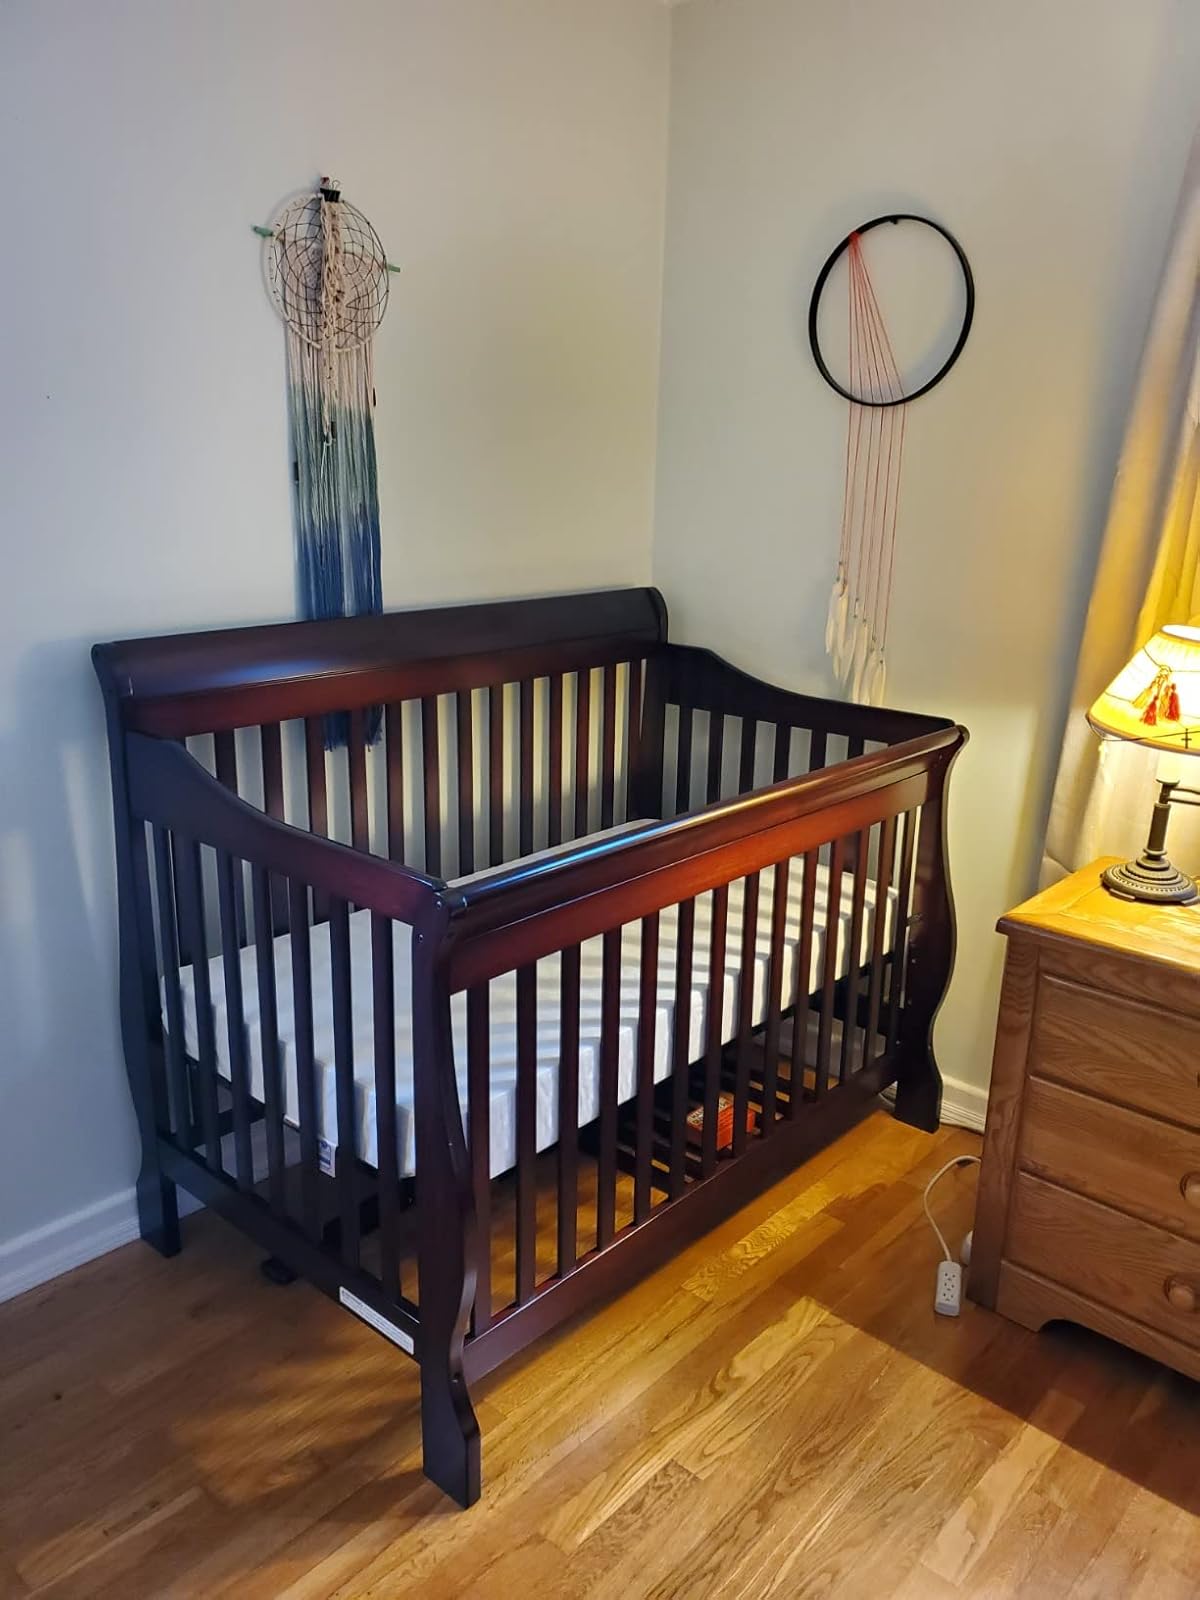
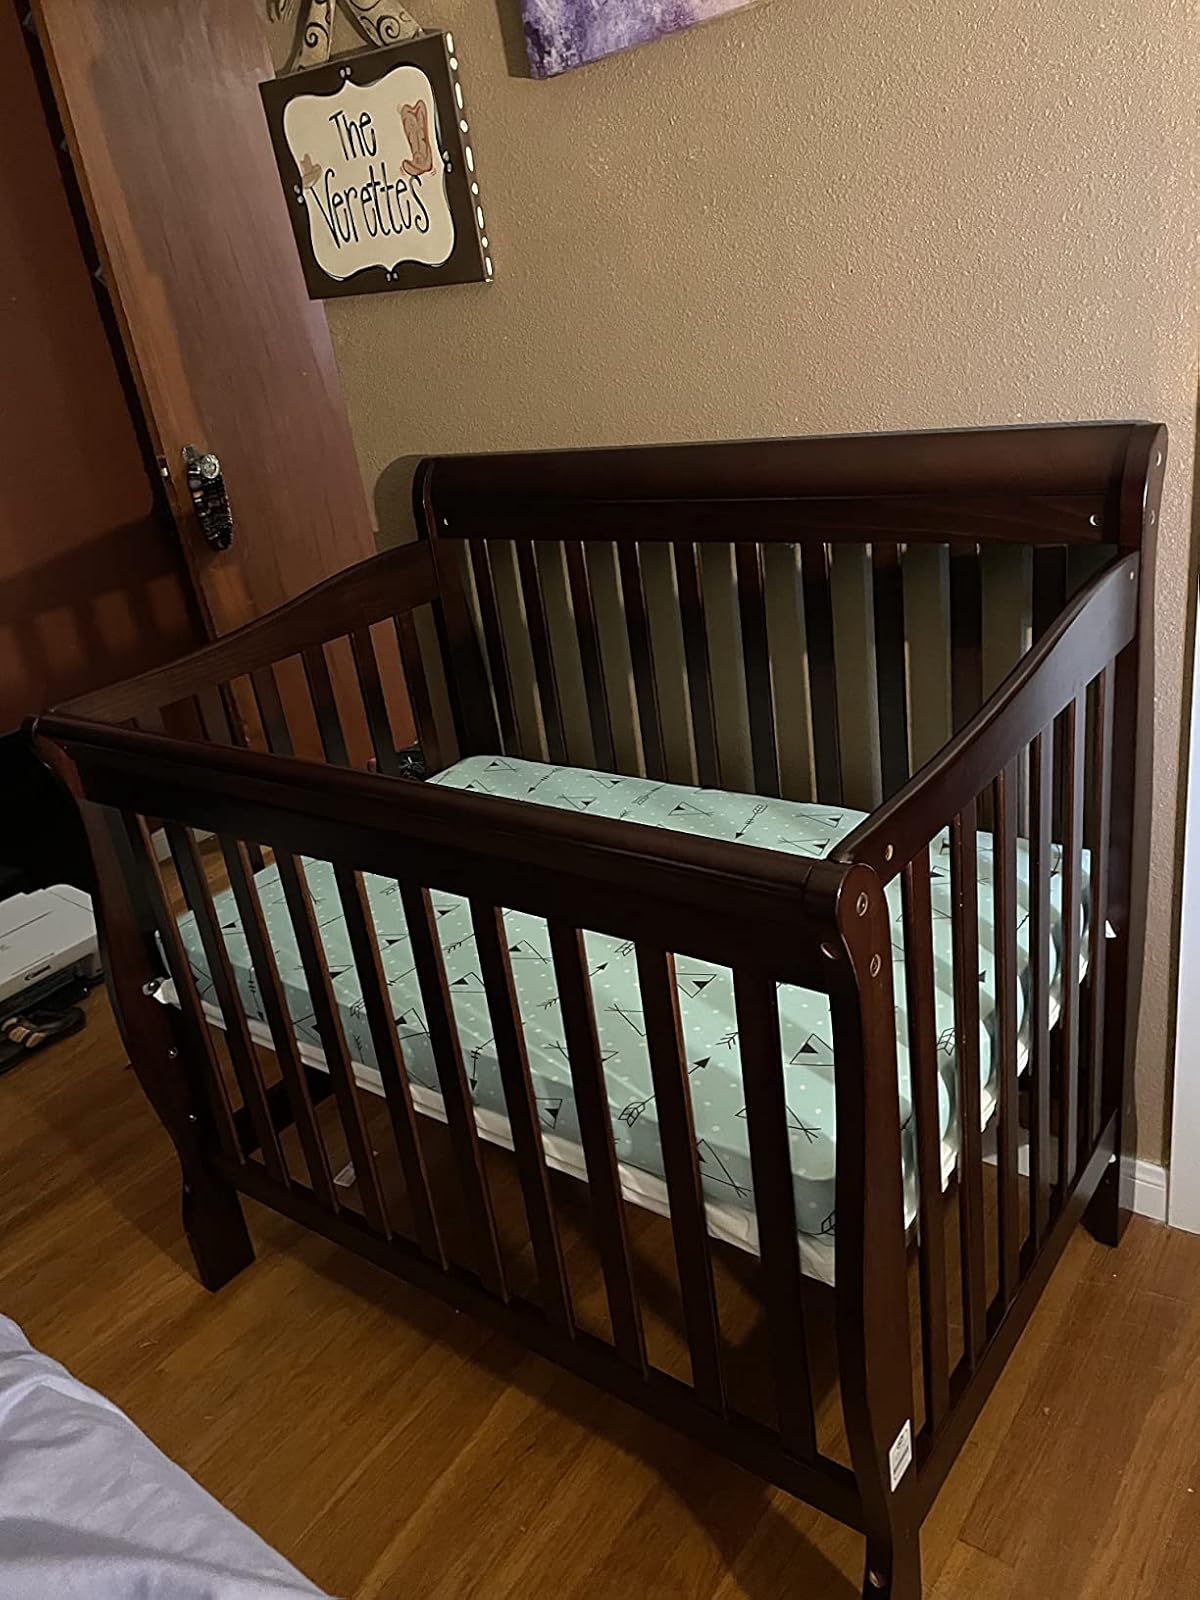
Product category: products_crib
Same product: yes